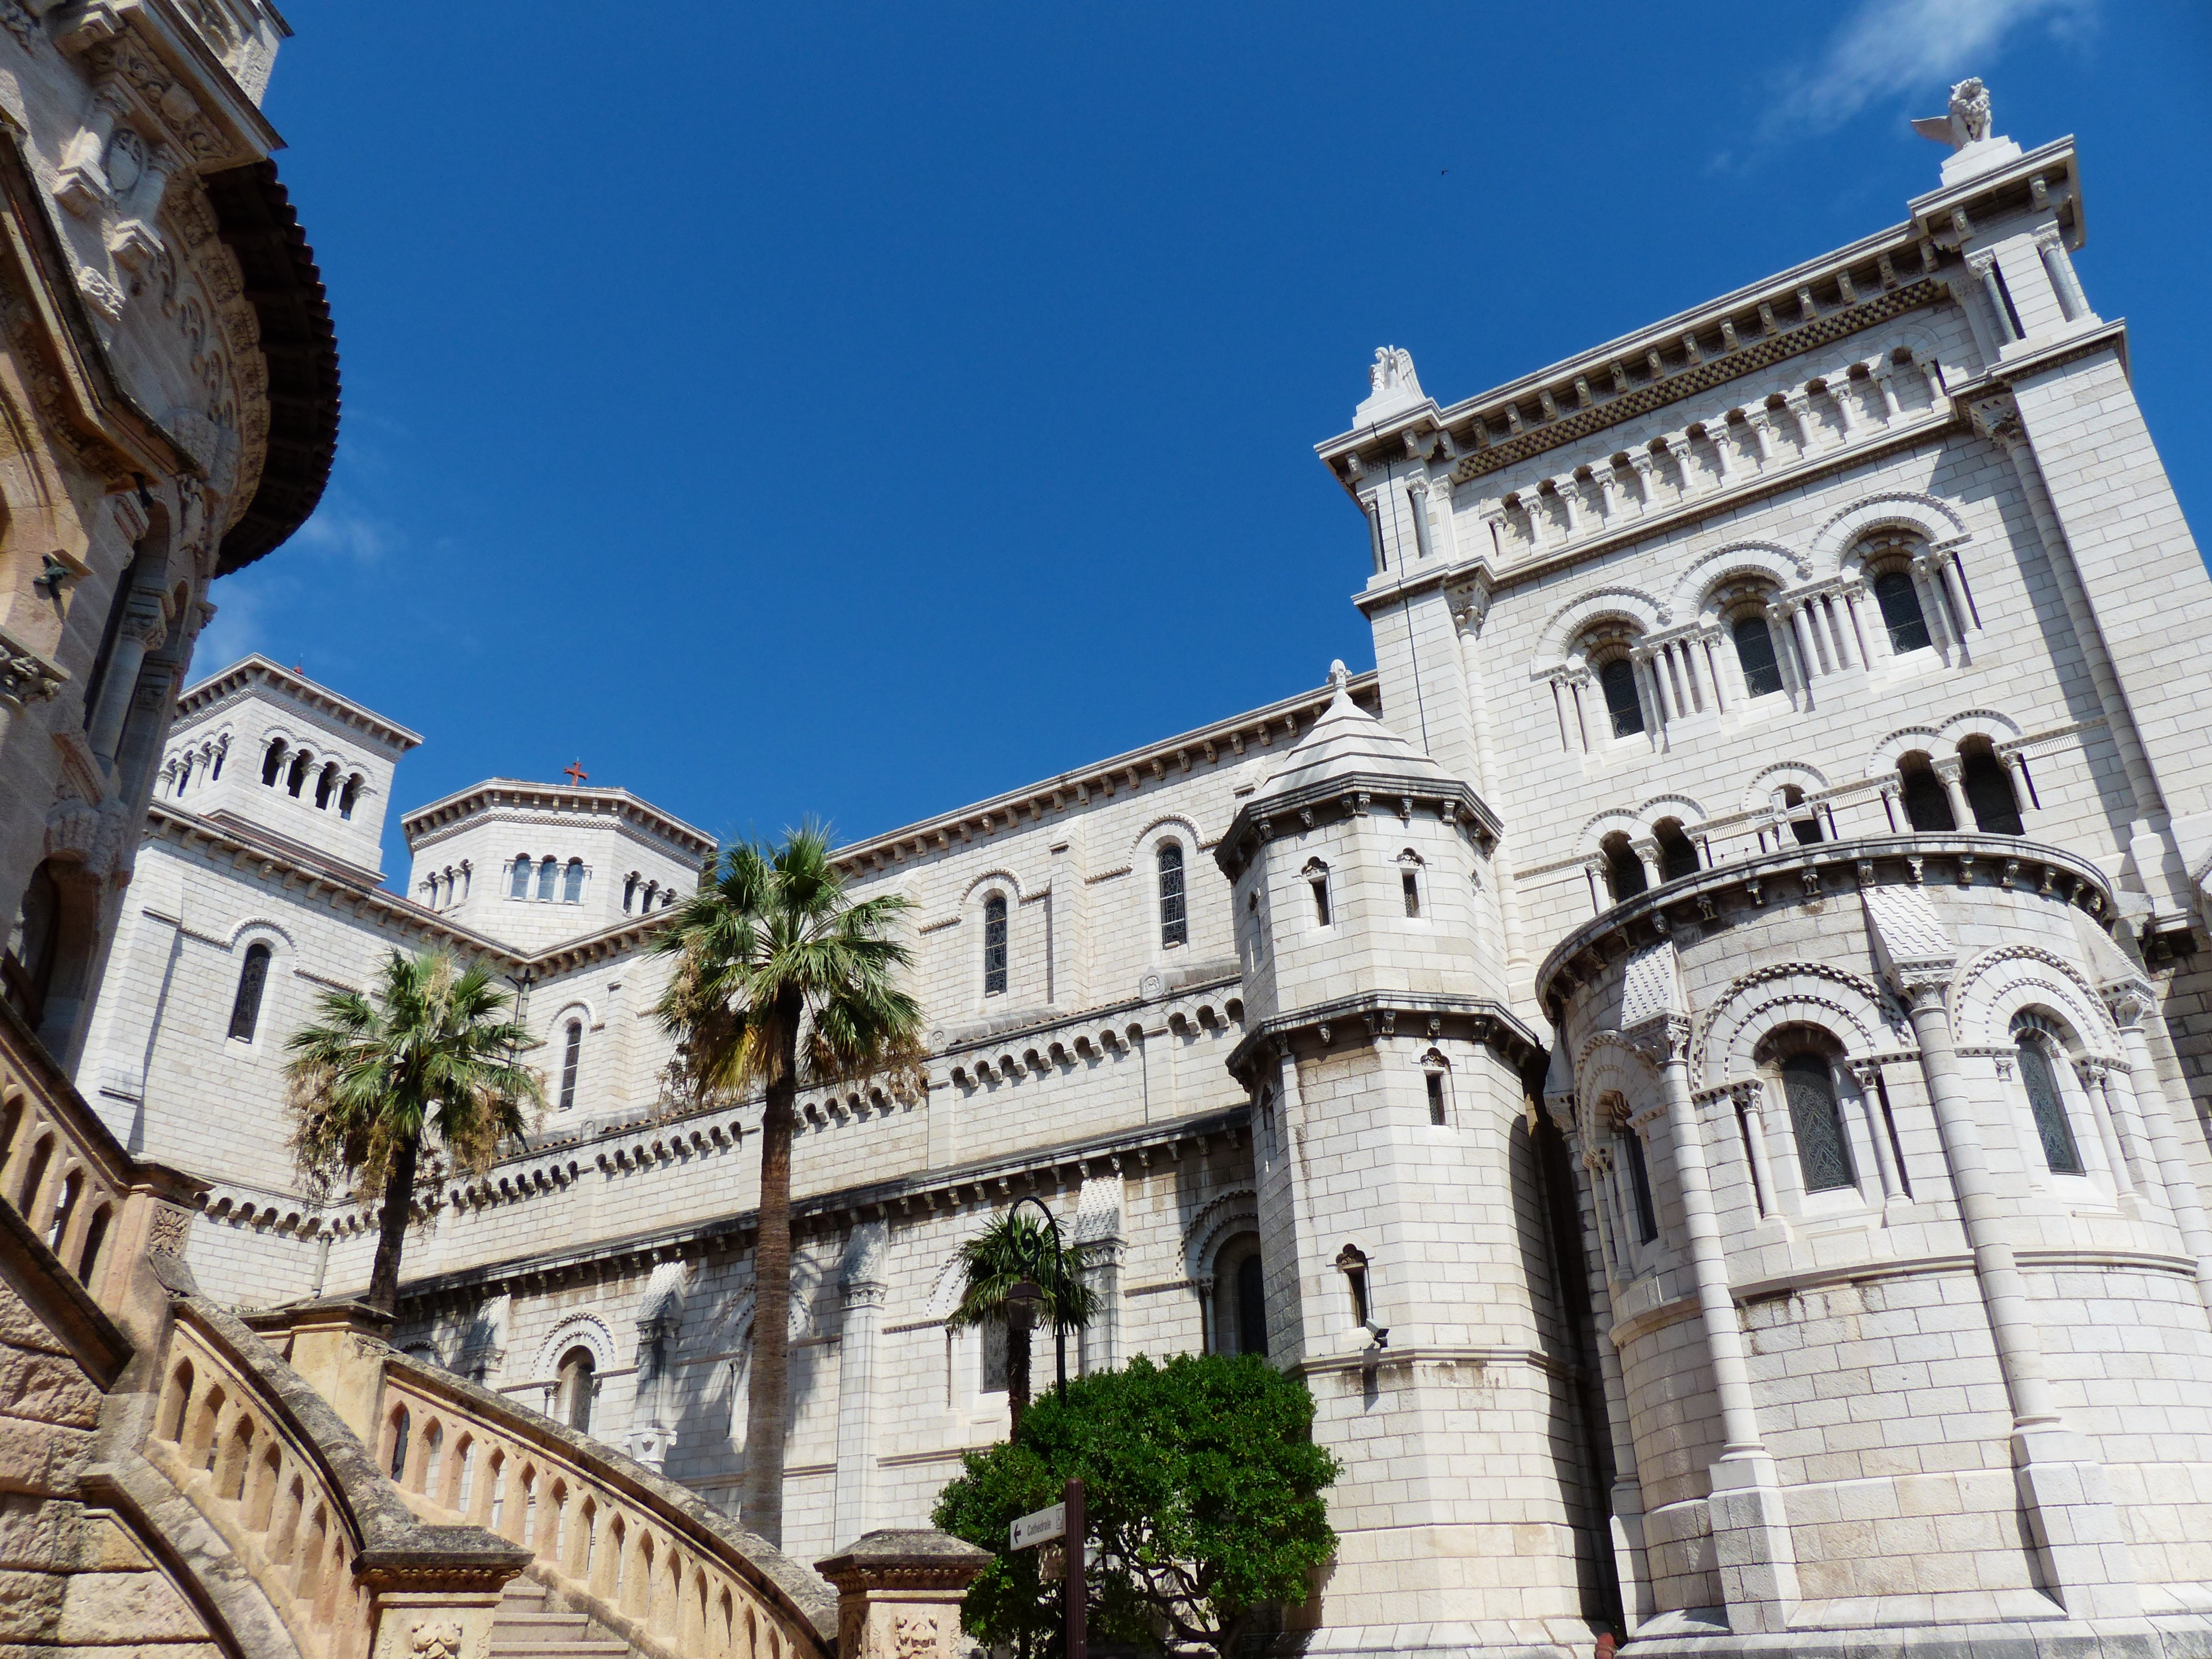
architecture, building, palace, city, plaza, landmark, facade, church, cathedral, tourism, place of worship, synagogue, monaco, basilica, dom, house of worship, archbishop, tours, principality of monaco, classical architecture, holy sepulchre, historic site, ancient history, ancient roman architecture, main church, grimaldi, notre dame immacul e